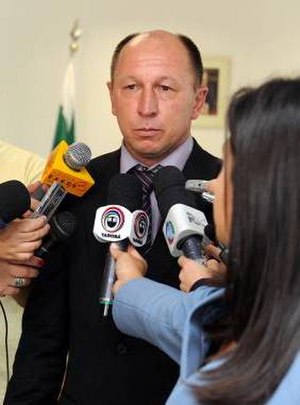
Alcindo Sartori
Alcindo Sartori er en tidligere brasiliansk fodboldspiller.